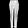
Label: Trouser